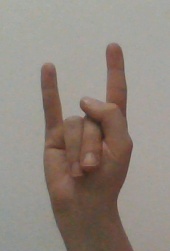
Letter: la